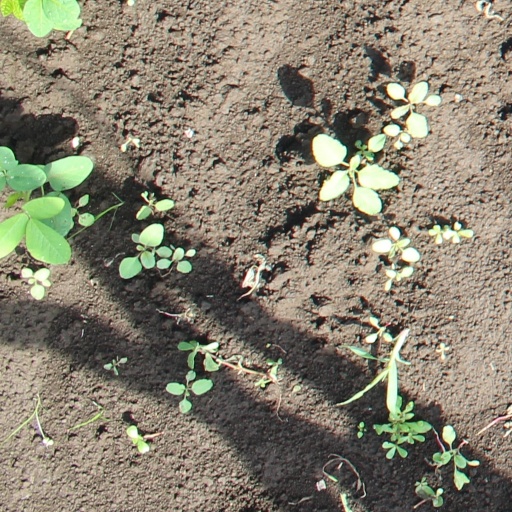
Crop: soybean